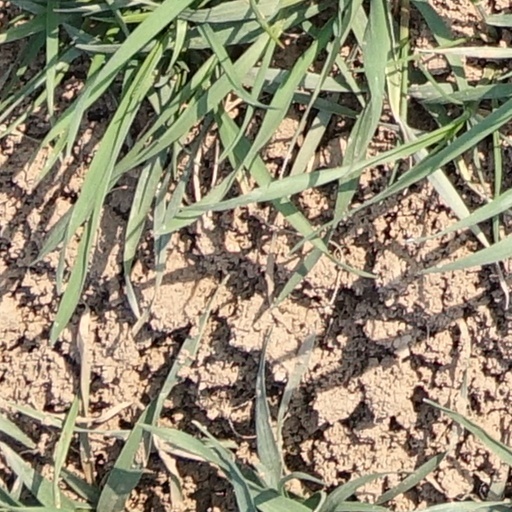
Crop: wheat